Bogdo-Baskunchak Nature Reserve

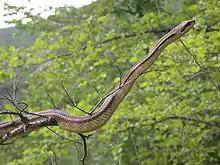
four-lined snake "Elaphe quatuorlineata"

Big Bogdo Mountain is the only habitat in Russia of the squeaky gecko Alsophylax pipiens.